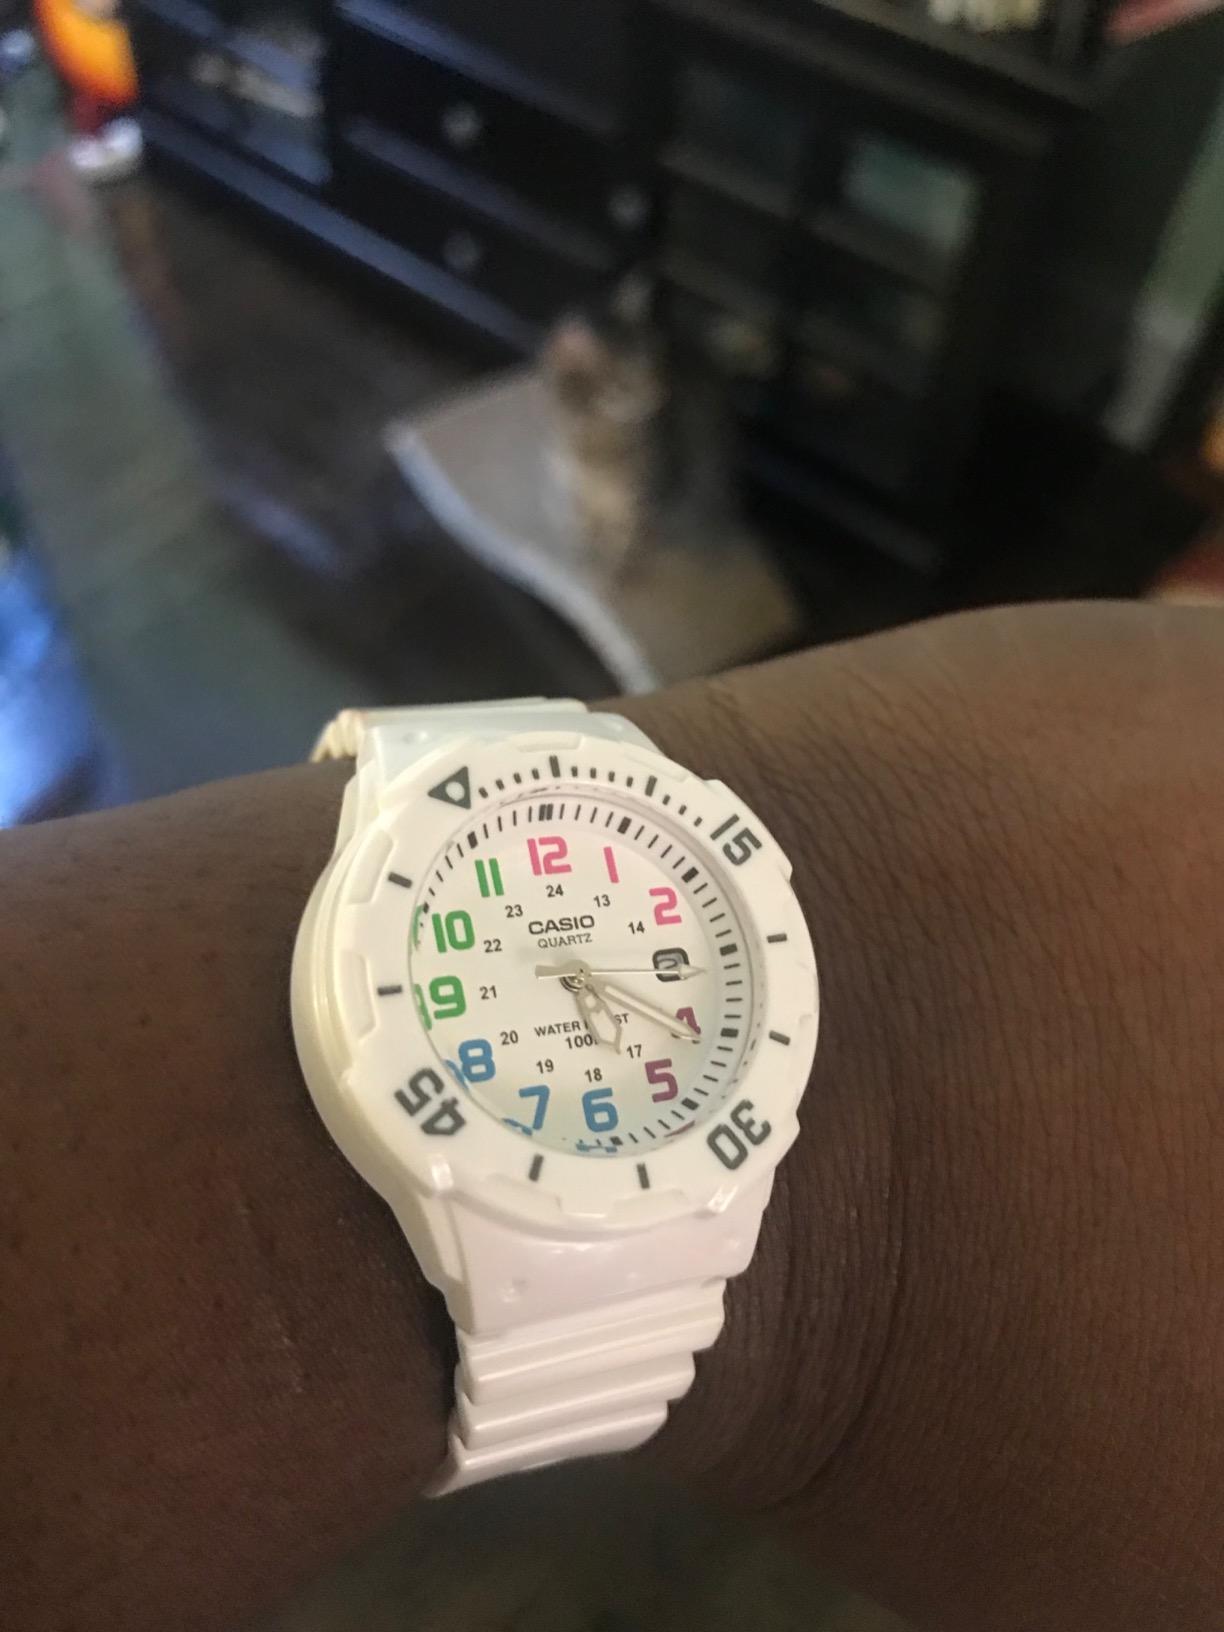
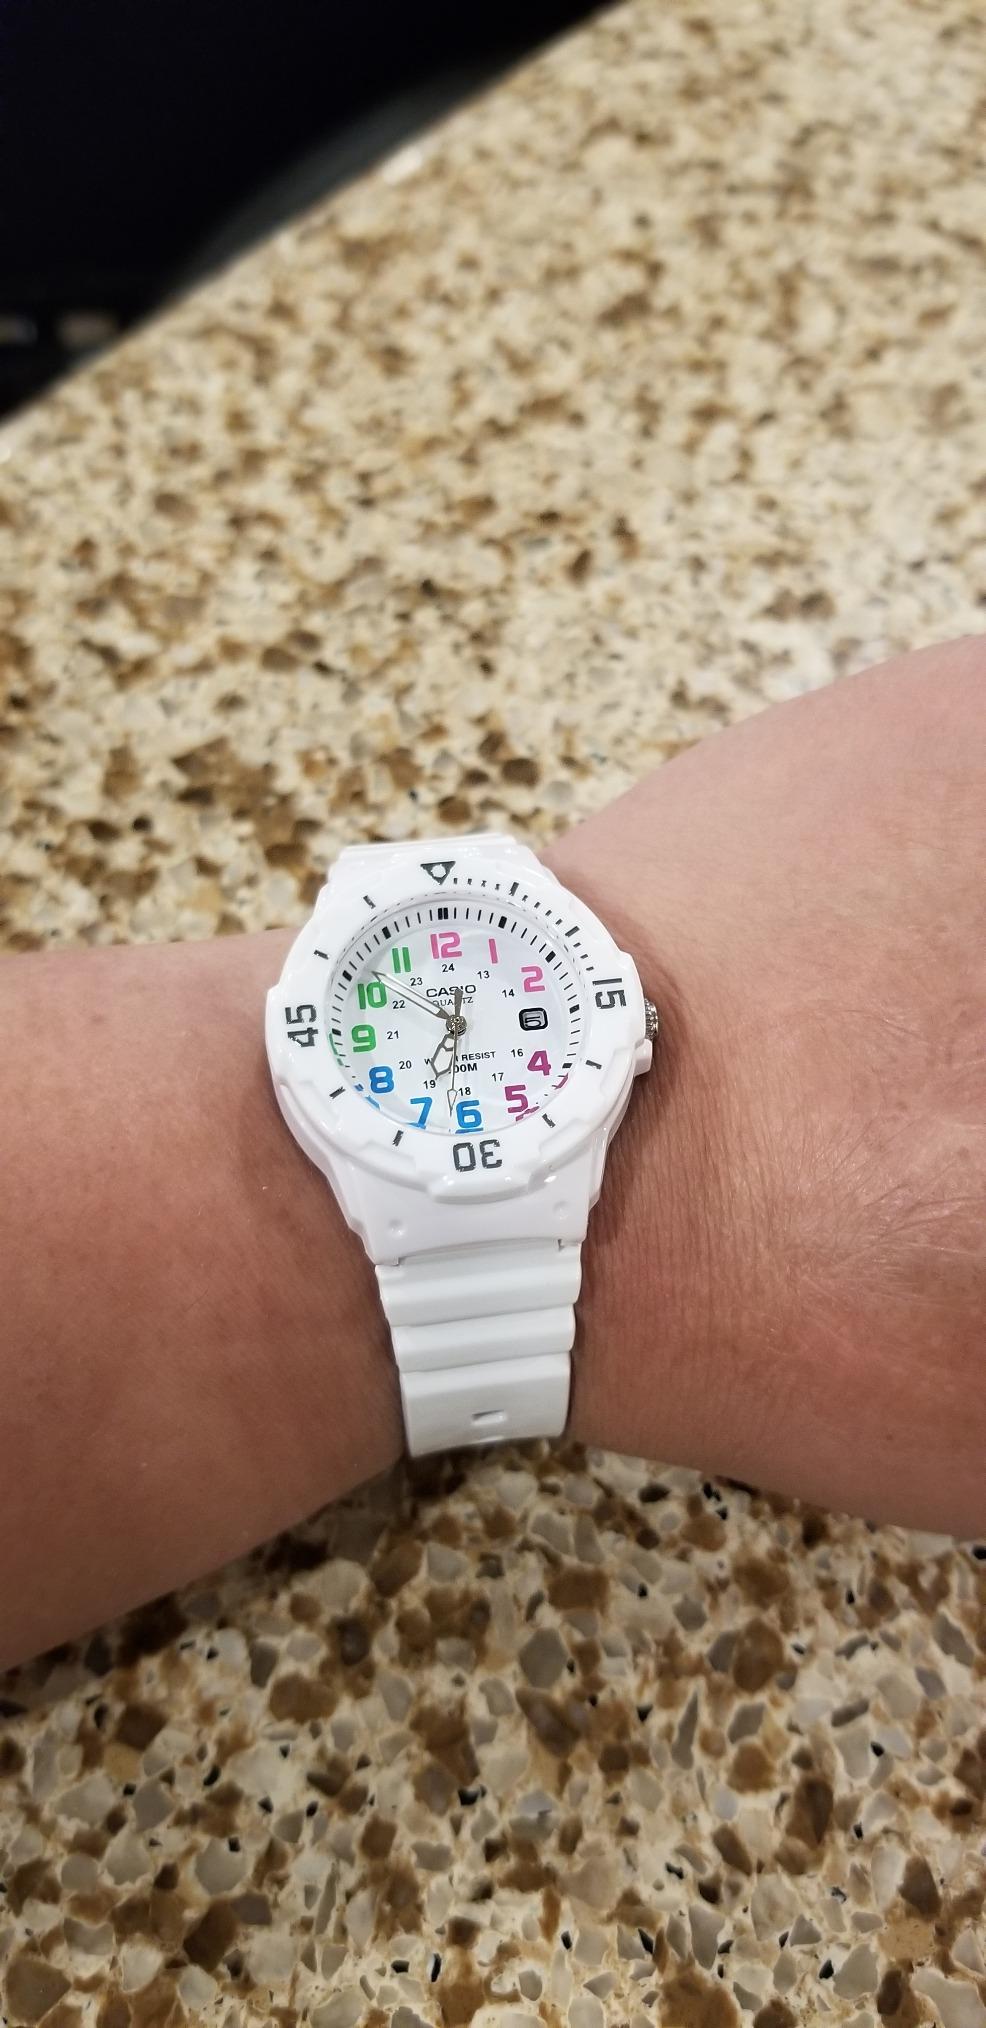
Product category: accessories_watch
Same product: yes